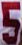
Number: 5